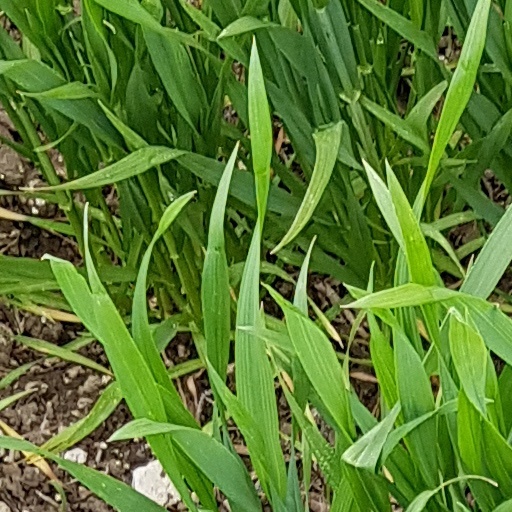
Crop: wheat